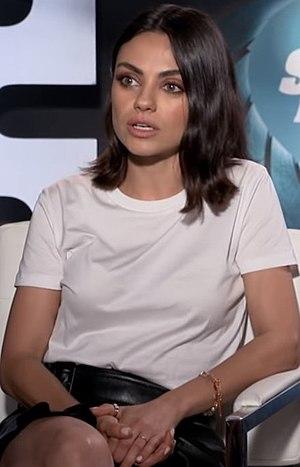
Milena Markovna Kunis, dite Mila Kunis [ˈmiːlə ˈkuːnɪs], est une actrice américaine née le 14 août 1983 à Tchernivtsi.